Maurice E. Curts

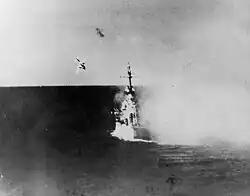
being attacked by a kamikaze off Lingayen Gulf, January 6, 1945

He returned to the Pacific theater in 1944 as captain of the light cruiser , which participated in major Pacific operations including the Battle for Leyte Gulf and the Surigao Strait and Lingayen Gulf landings in the Philippines.